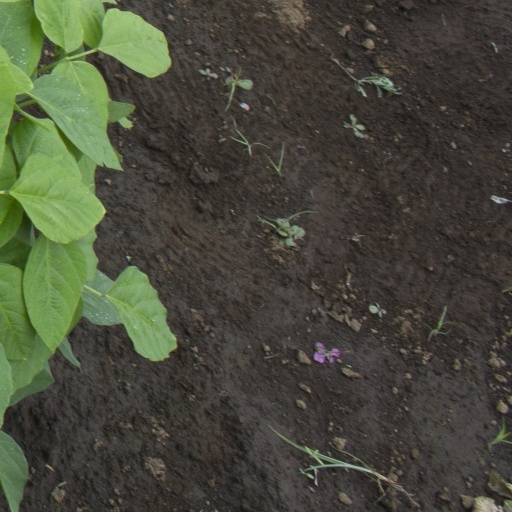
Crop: soybean